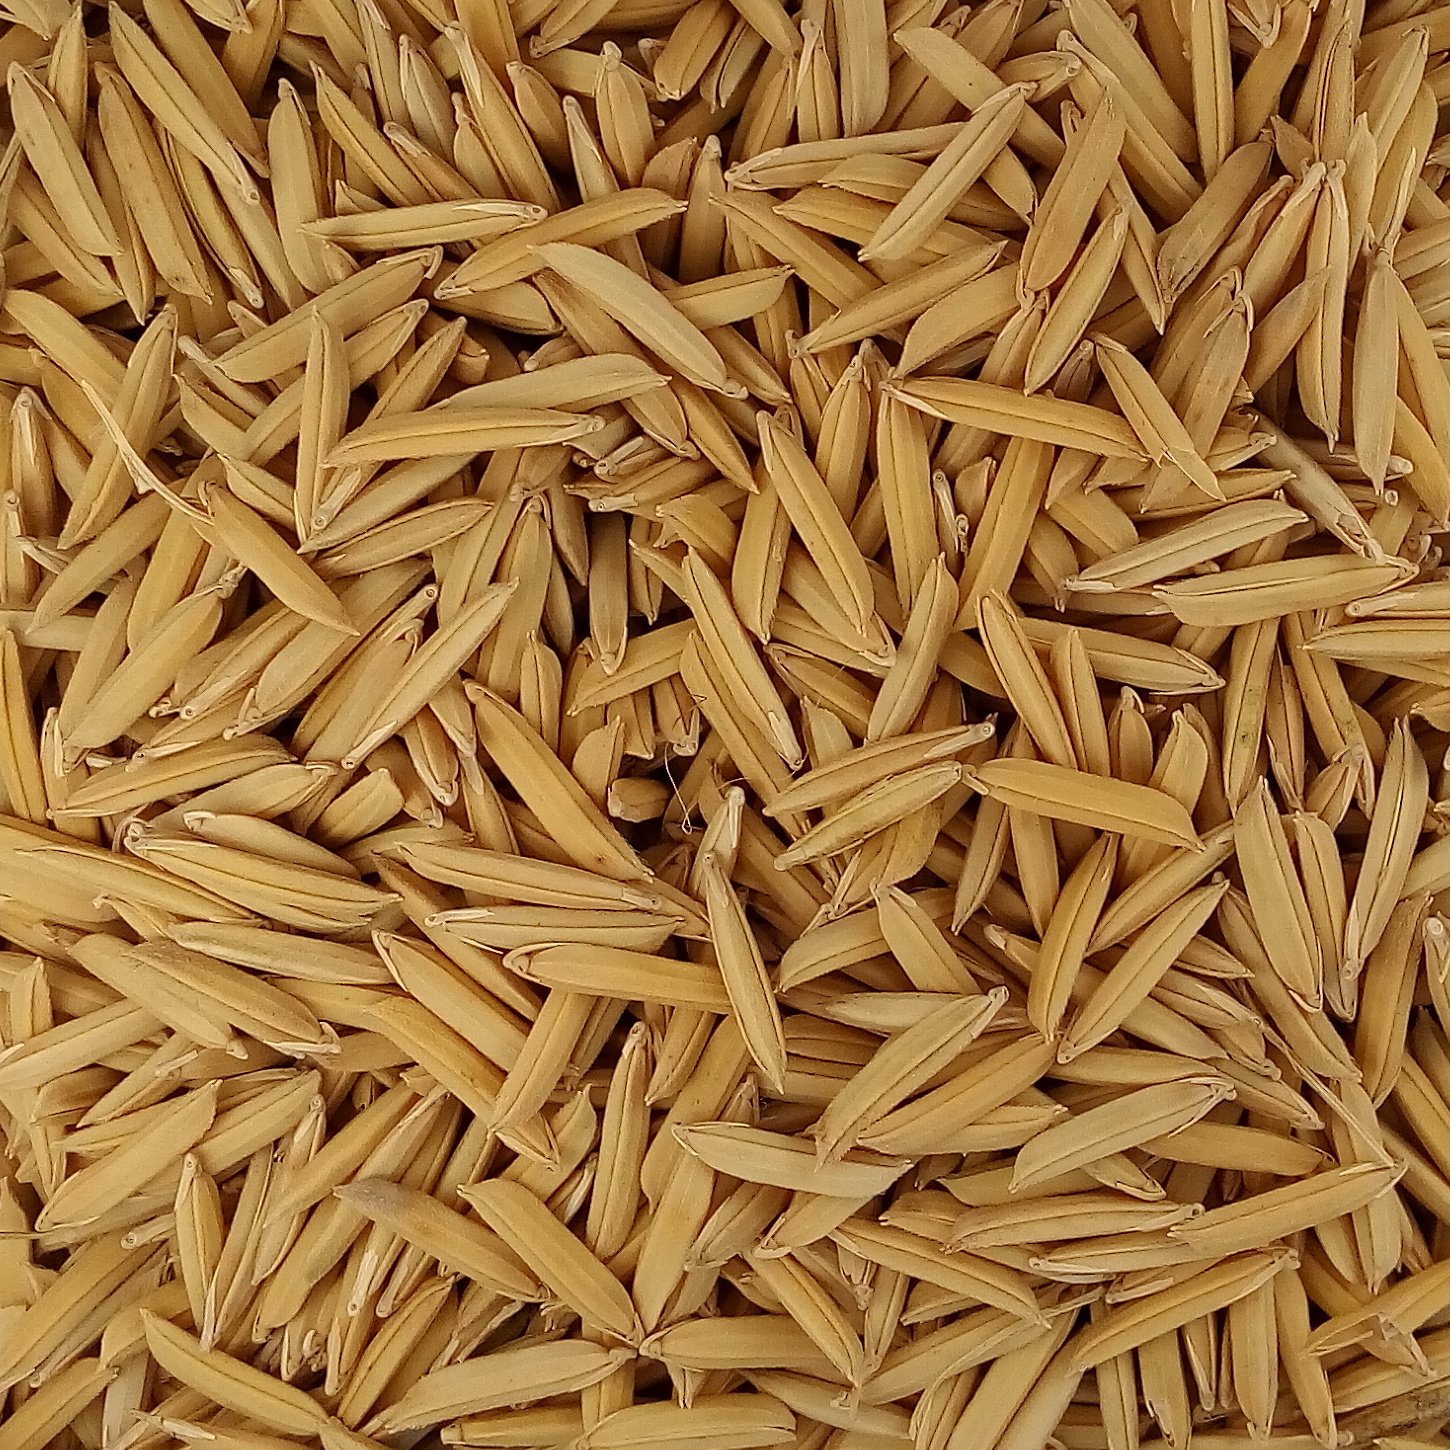
Rice seed variety: 1509